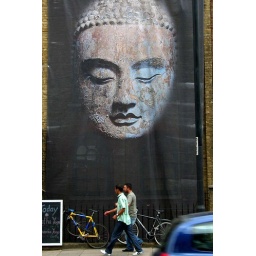
Found covering a yoga centre on the busy, noisy, dirty old Holloway road (London) back in 2003.